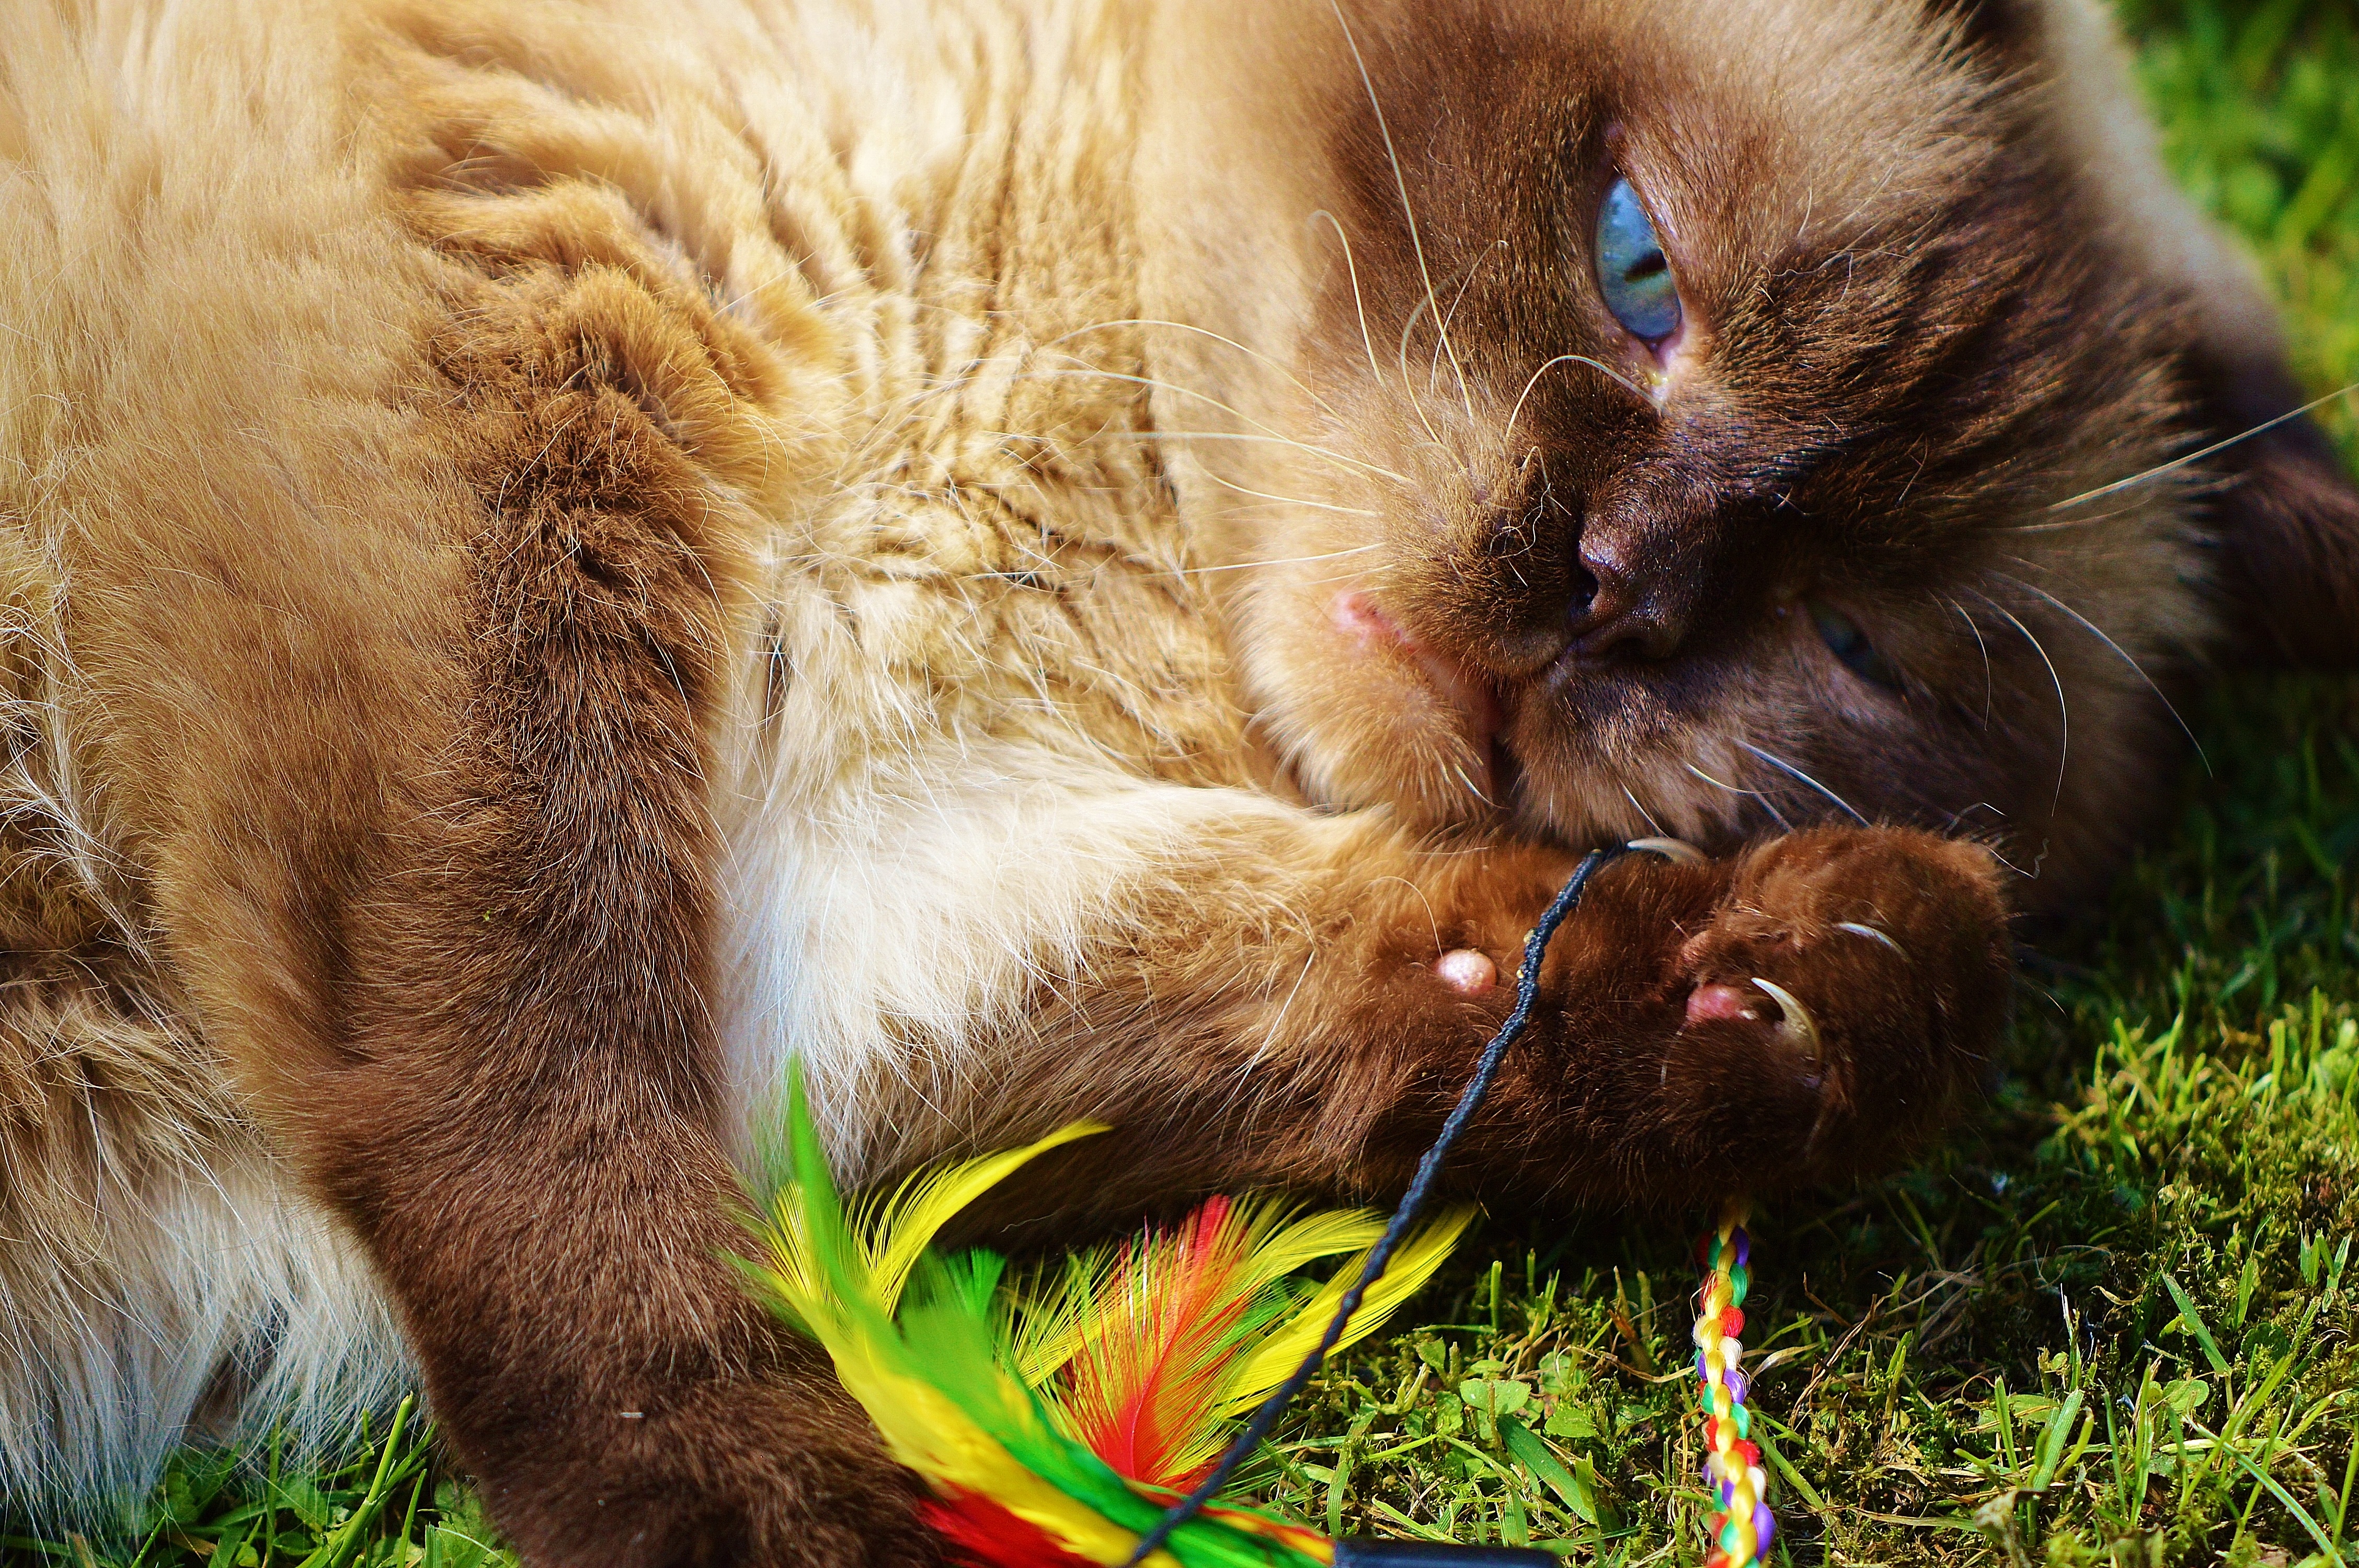
play, sweet, cute, wildlife, fur, cat, brown, mammal, fauna, blue eye, thoroughbred, nose, whiskers, beige, eye, vertebrate, mieze, dear, british shorthair, small to medium sized cats, cat like mammal, dog breed group